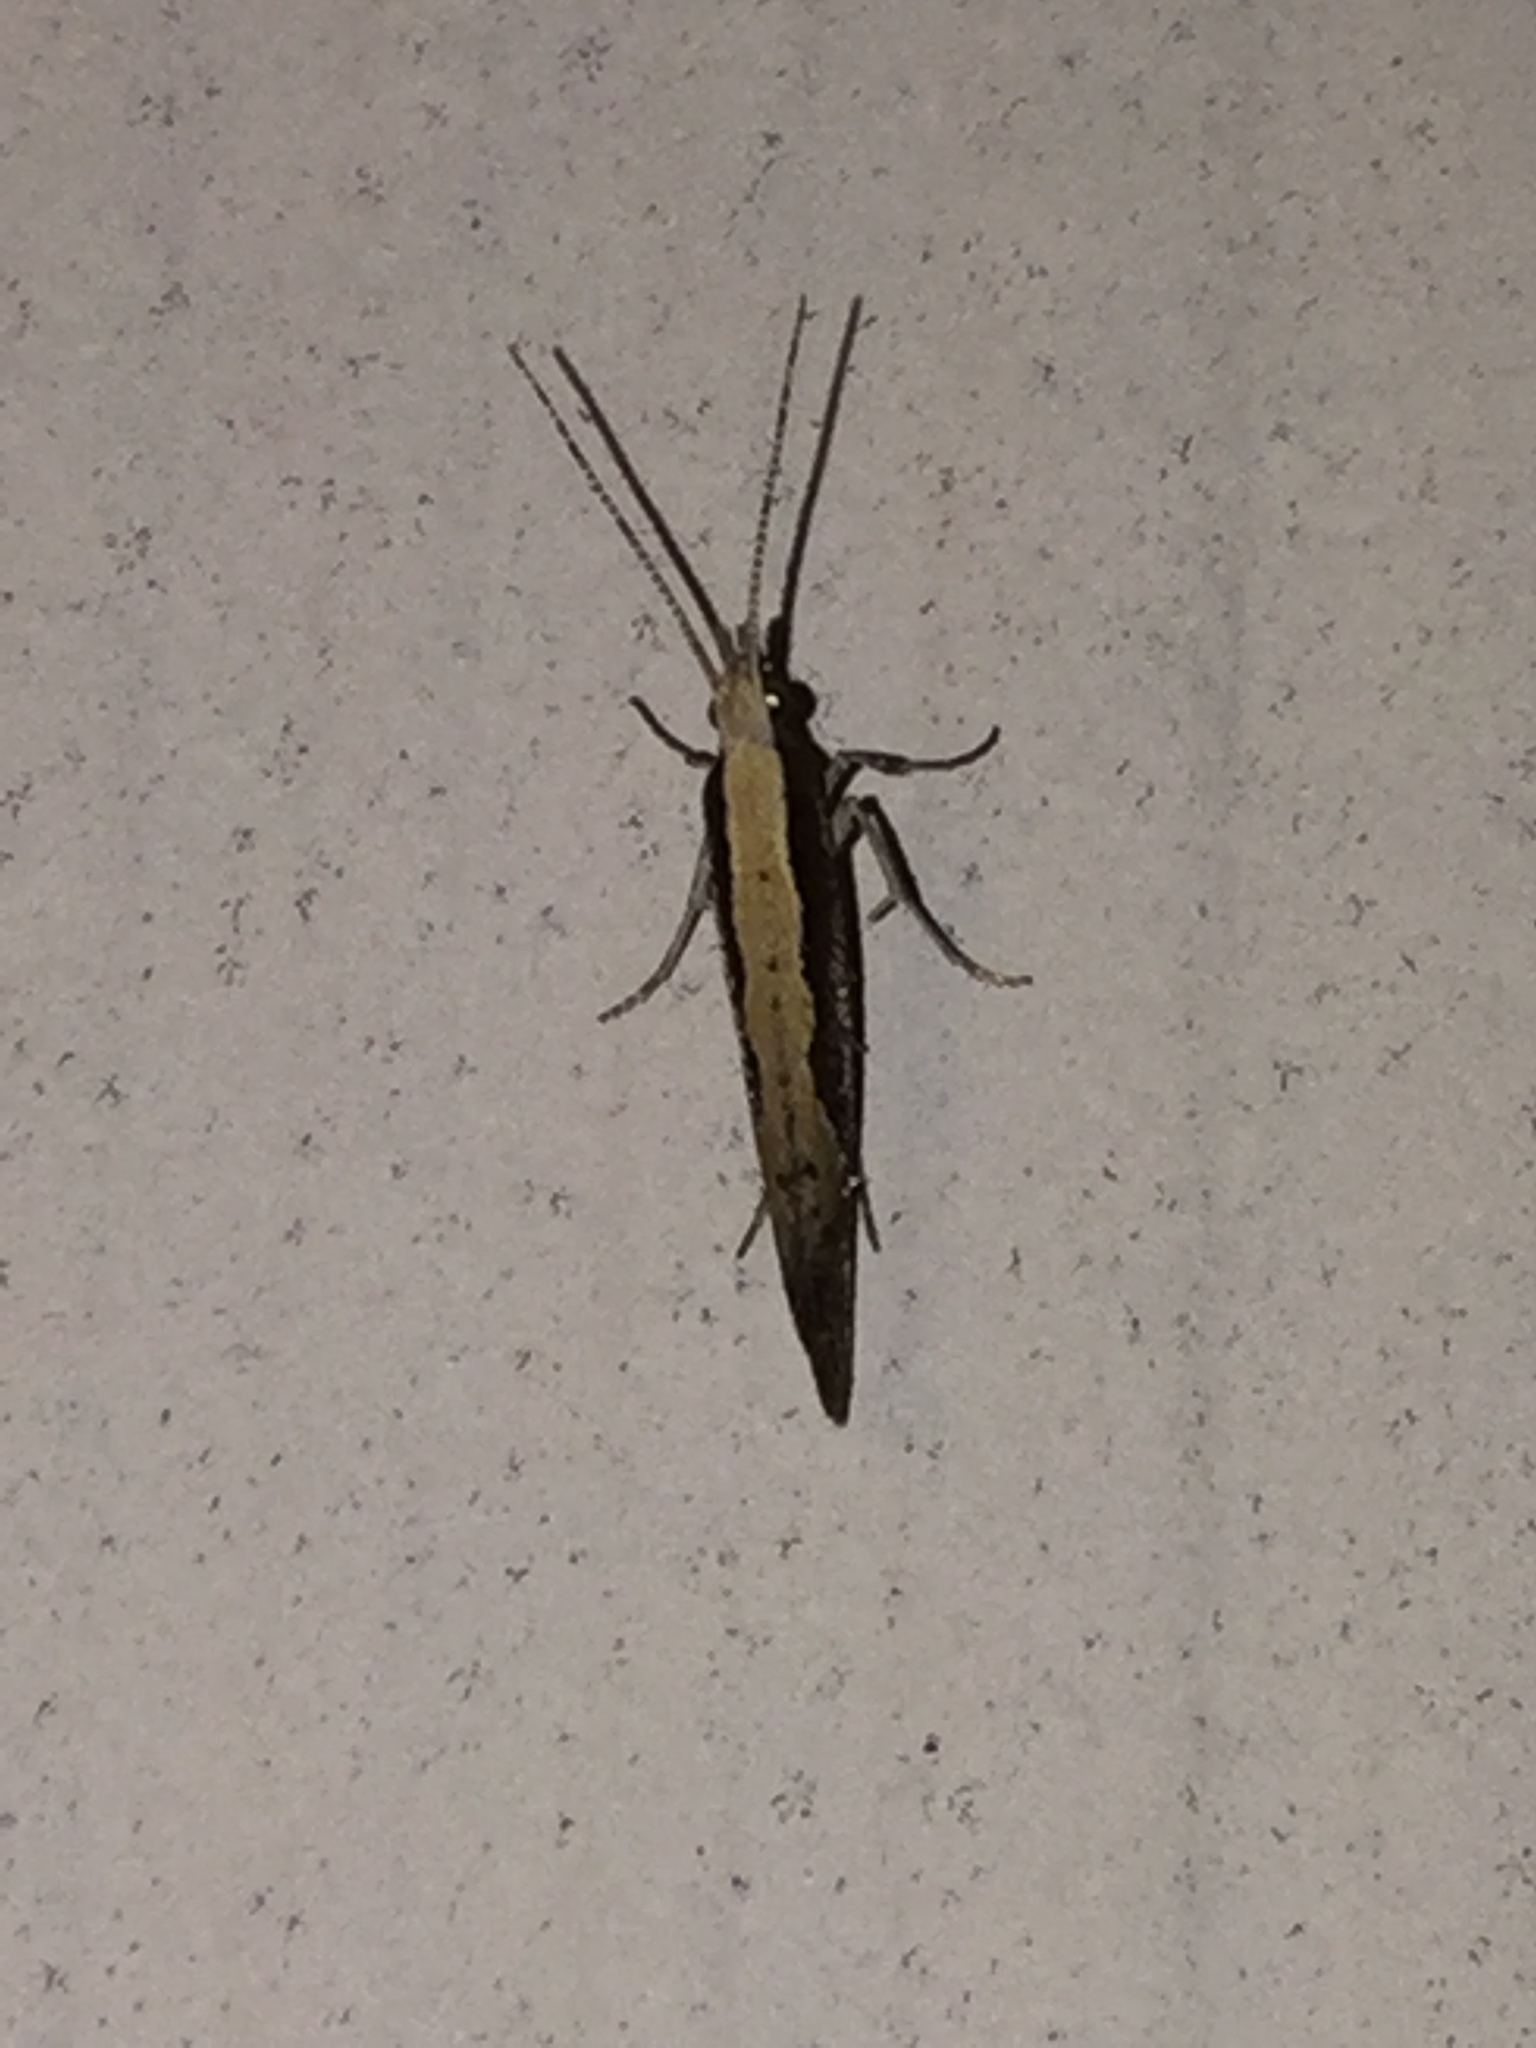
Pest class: diamondback_moth